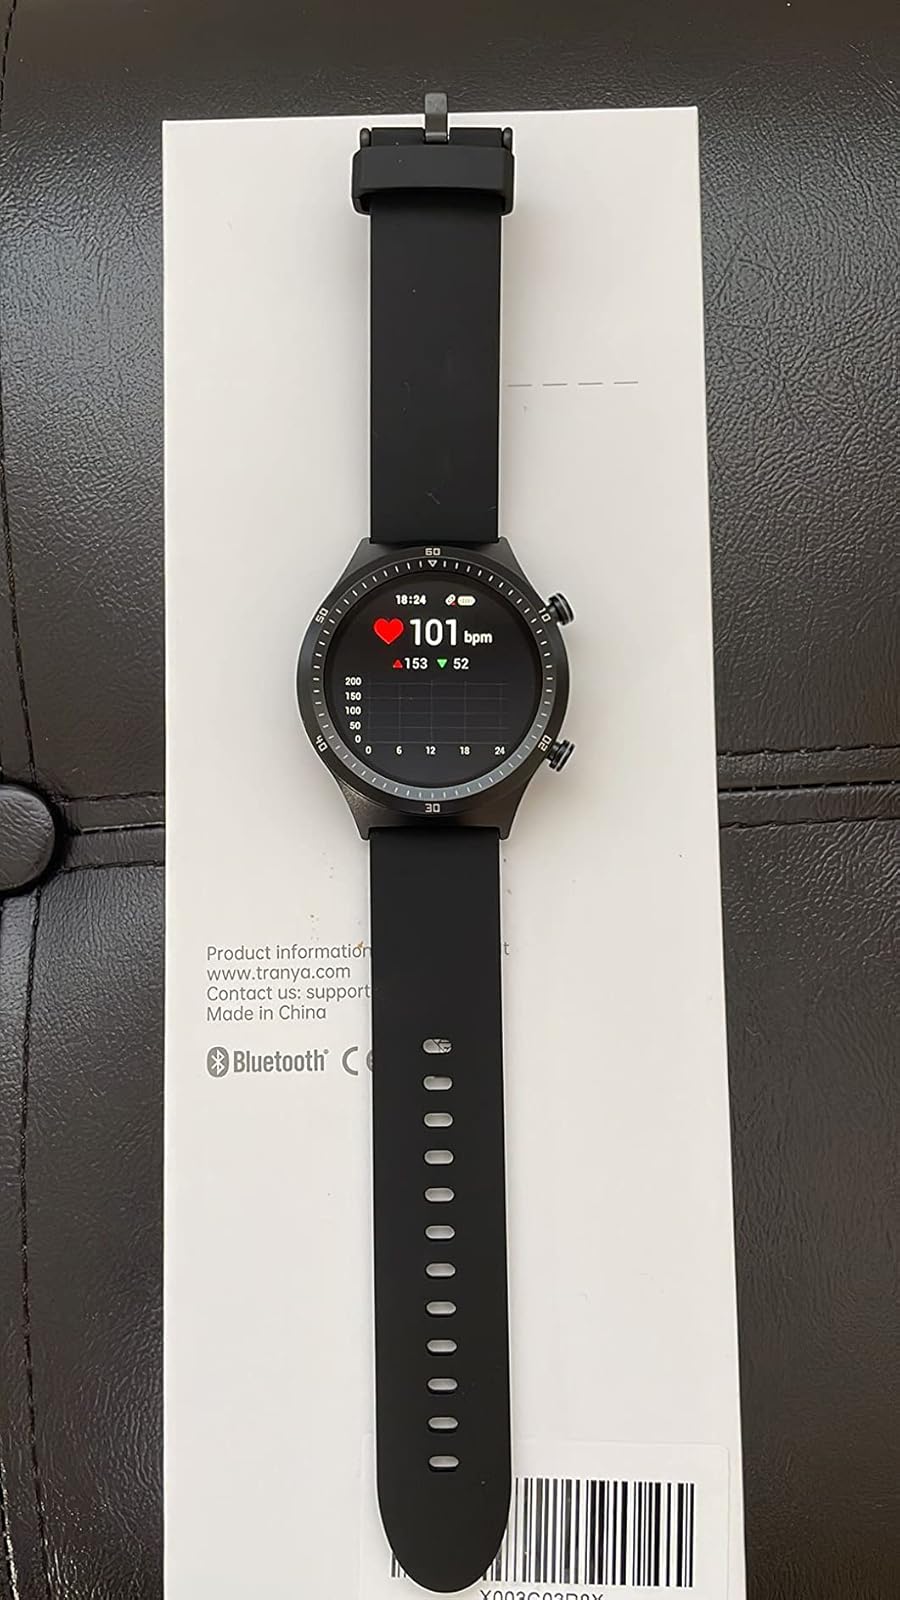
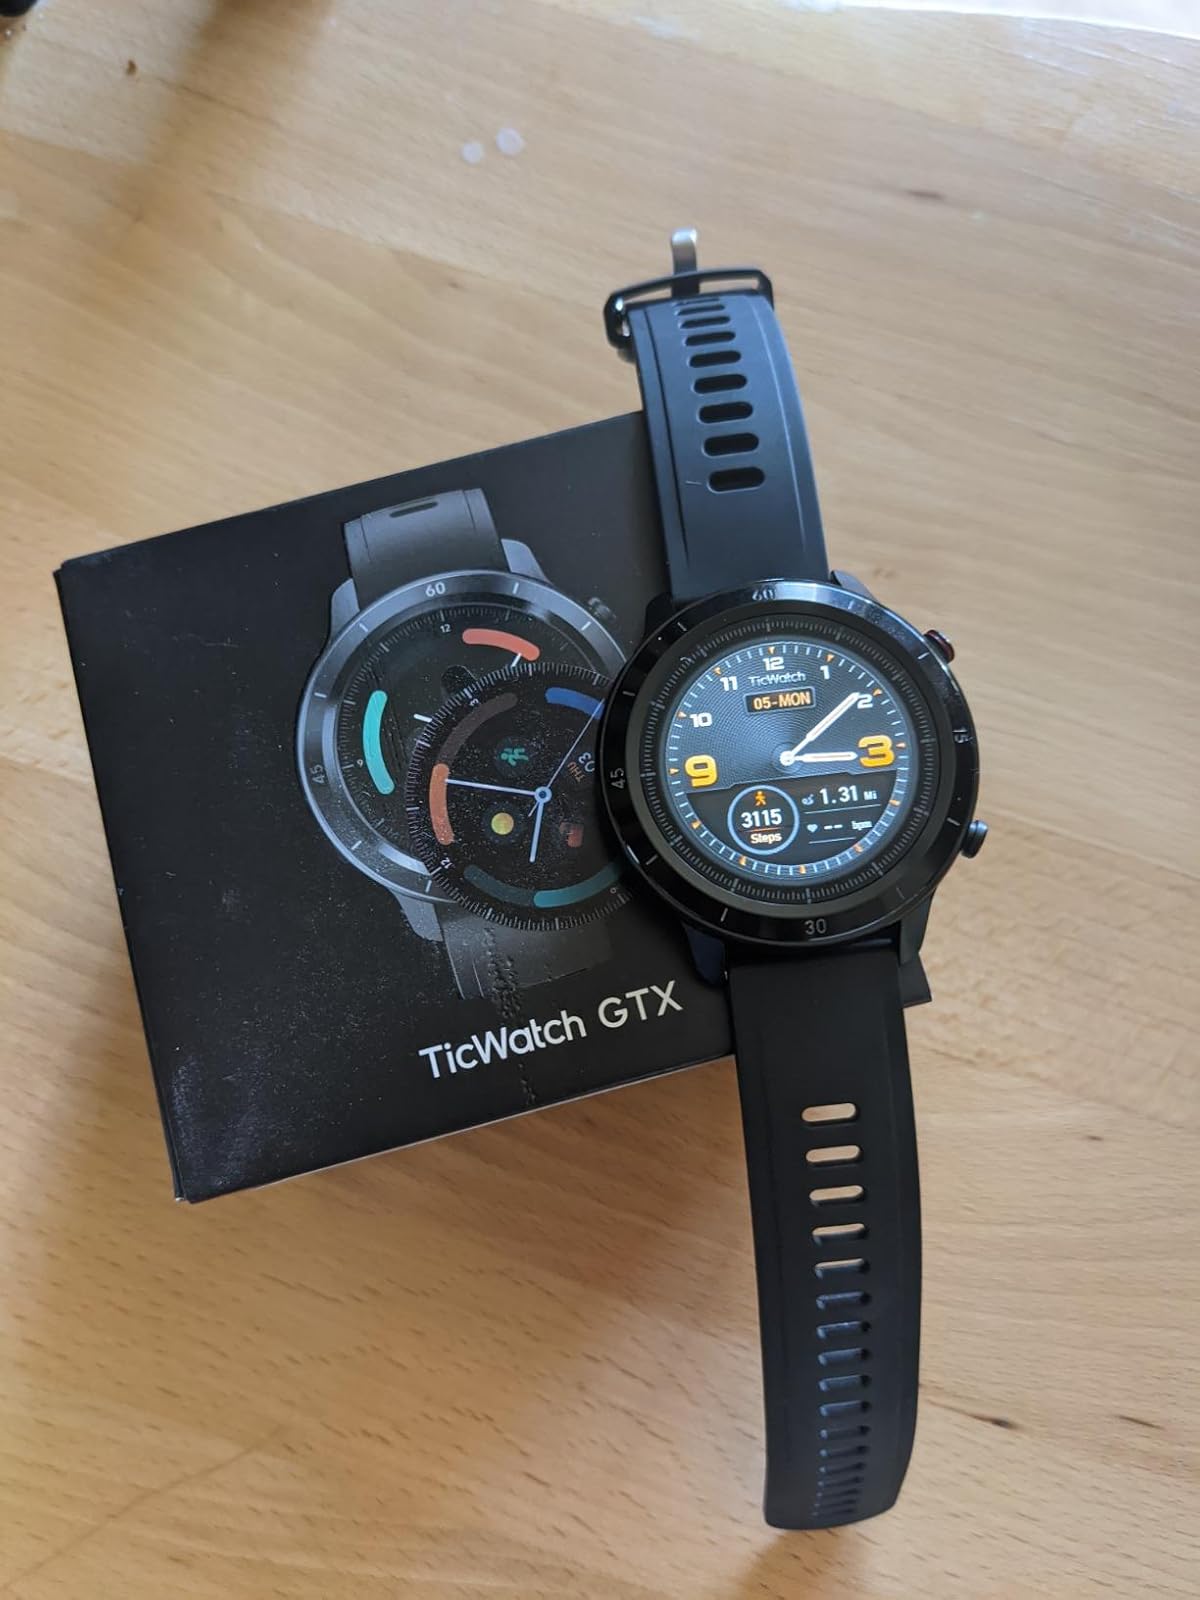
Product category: smartwatch
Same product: no